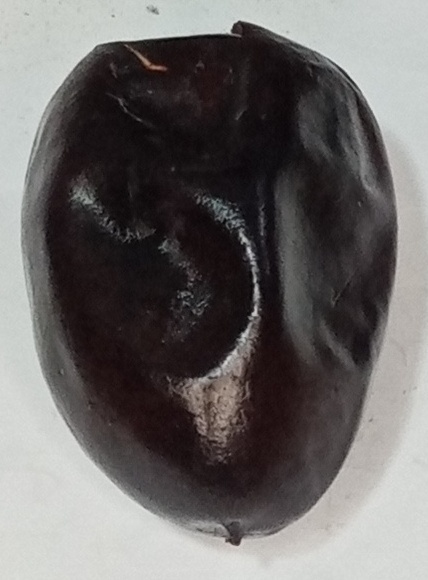
Variety: kupro
Size: large
Grade: grade-1